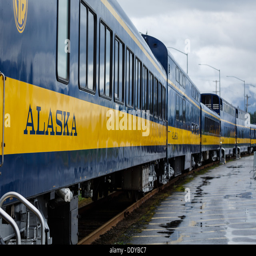
train cars ready to take tourists and freight to remote areas of the state